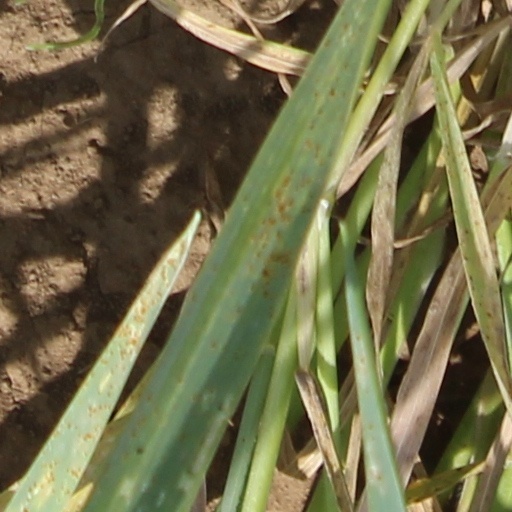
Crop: wheat